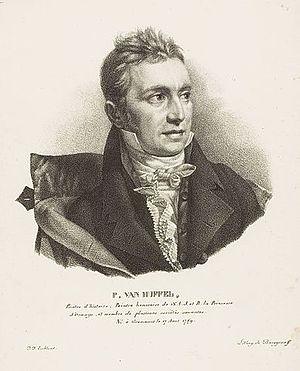
Portrait lithographié de P. Van Huffel extrait de J.-J. Eeckhout et G.-P. Van den Burggraaff, Collection de portraits des artistes modernes nés dans le Royaume des Pays-Bas, Bruxelles, 1822.
Pierre Van Huffel est un peintre d'histoire et un fabricant cotonnier baptisé à Grammont le 17 avril 1769 et mort à Gand le 12 août 1844.